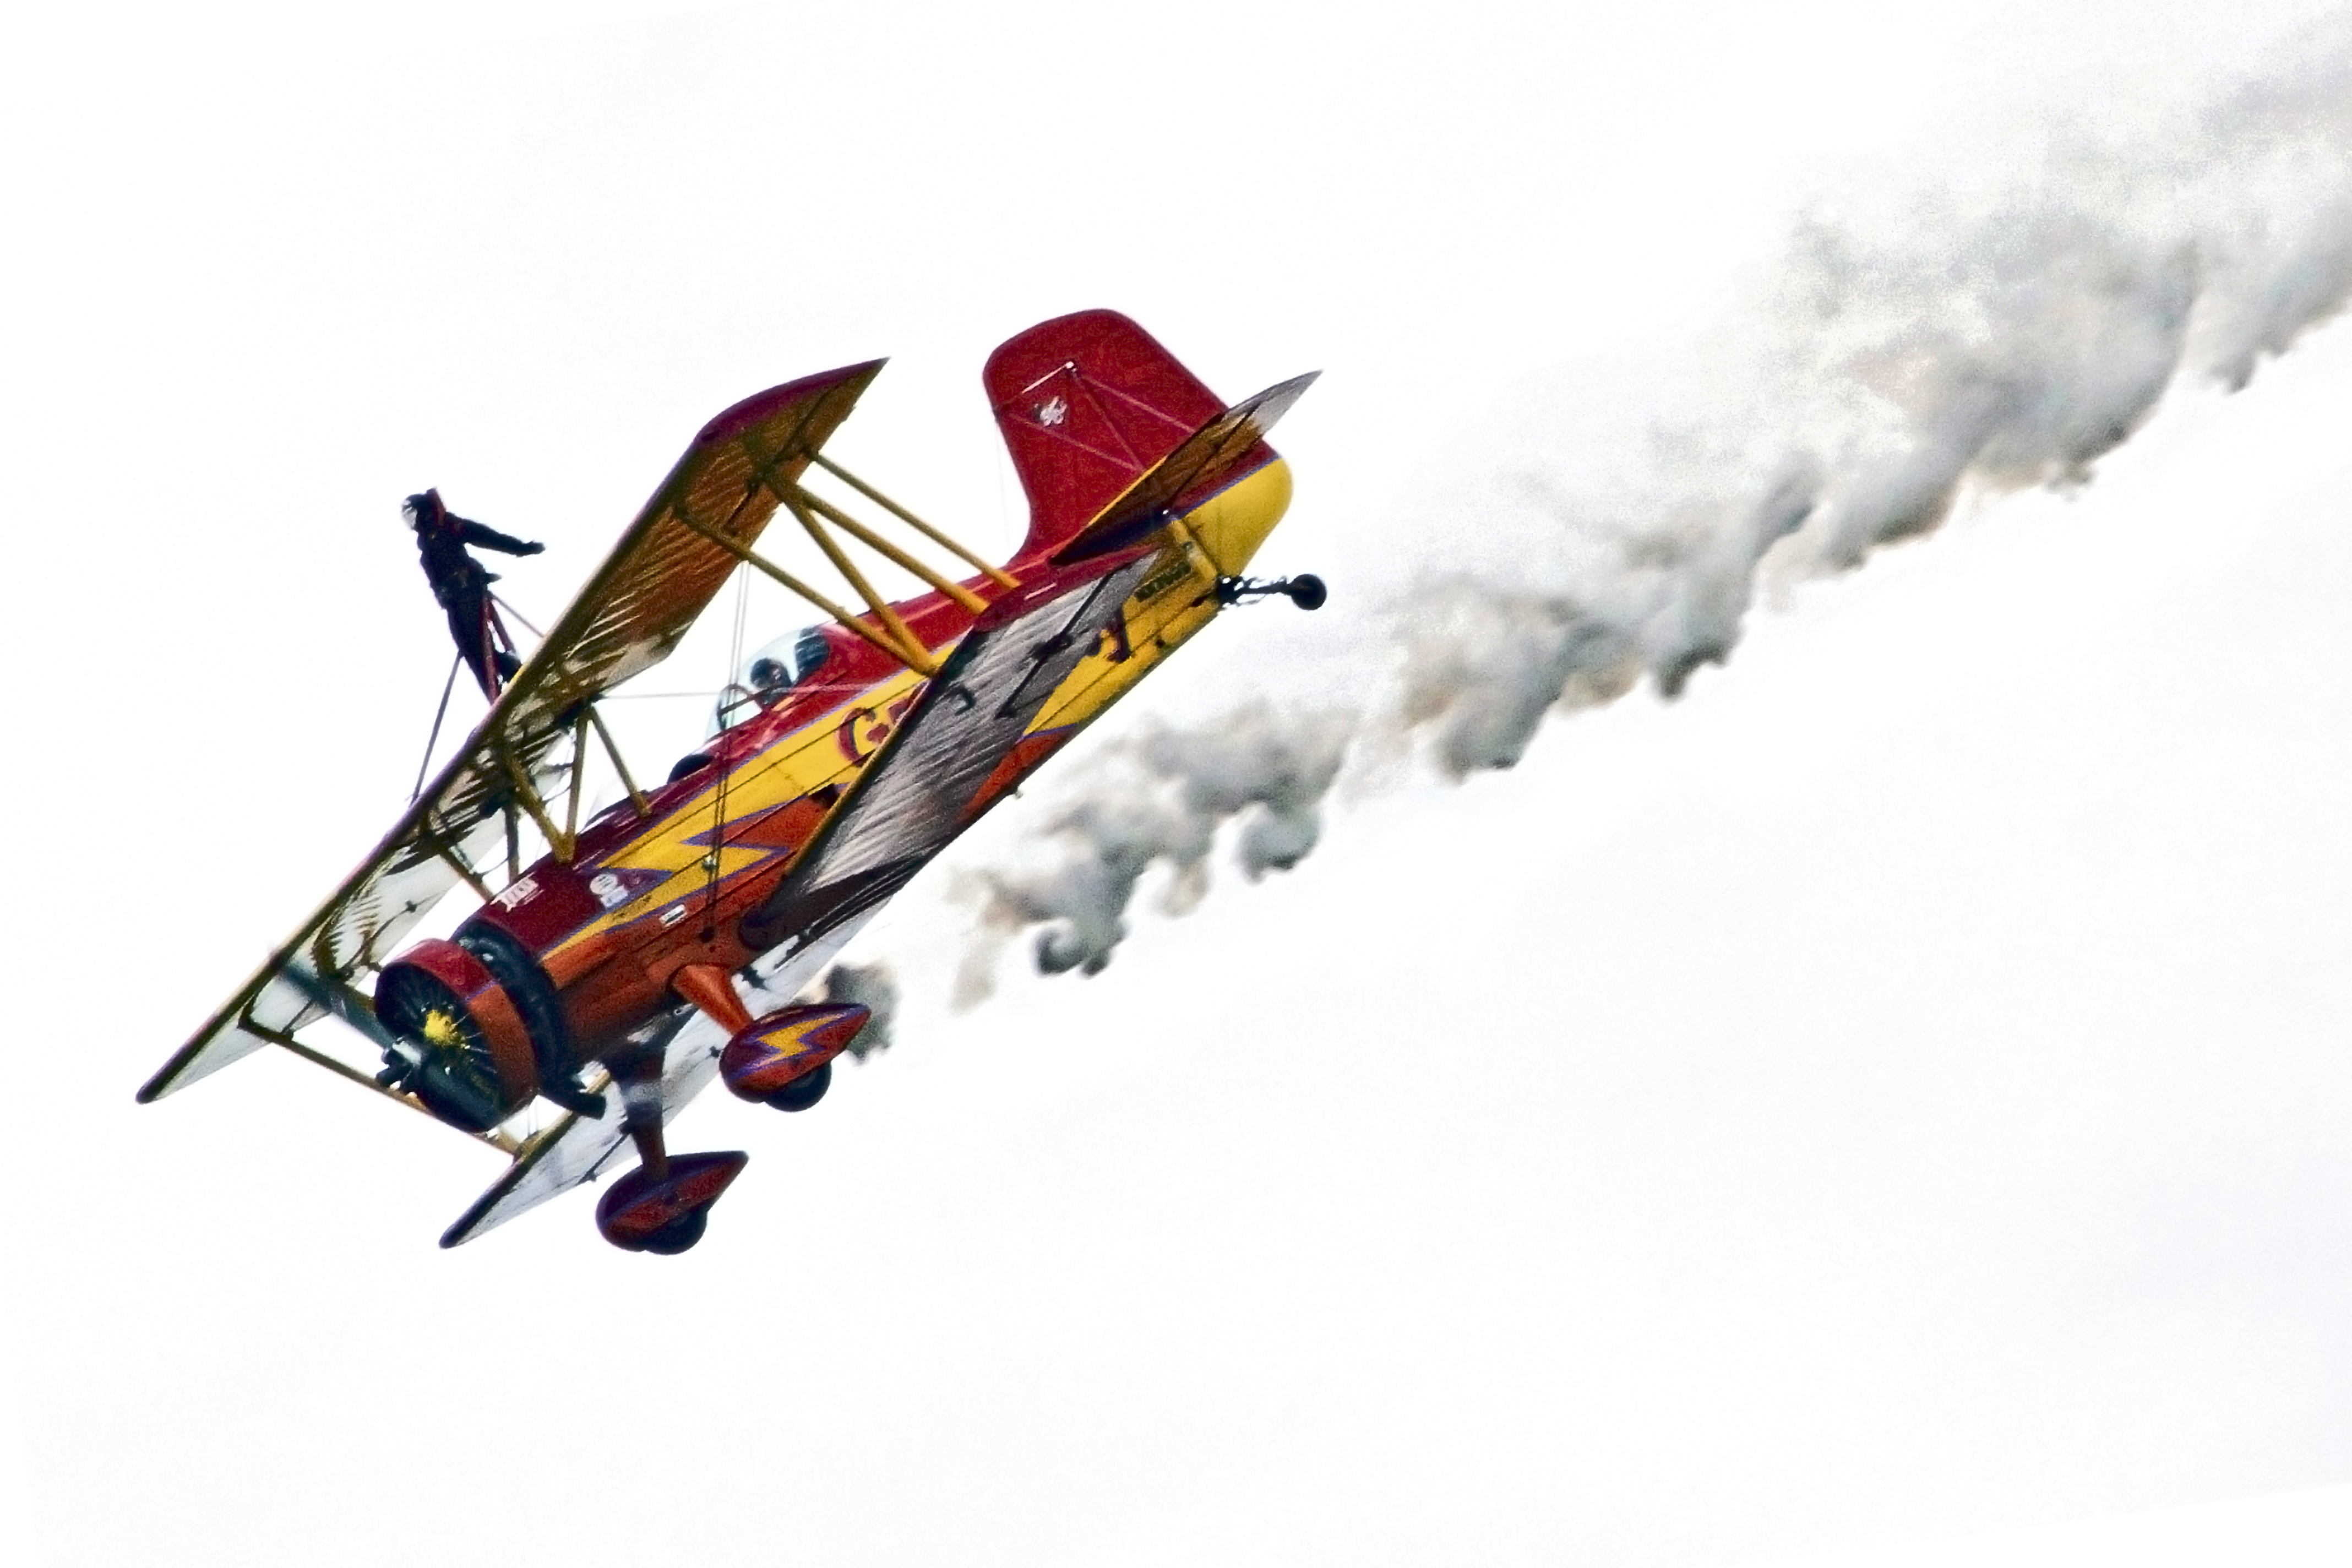
stunts, plane, airplane, air show, aircraft, biplane, vehicle, general aviation, aerobatics, air racing, flight, propeller, aviation, Boeing p 12, wing